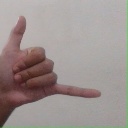
अक्षर: द